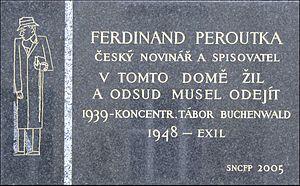
Ferdinand Peroutka est un journaliste et écrivain tchécoslovaque né le 6 février 1895 et décédé le 20 avril 1978. Il est considéré comme étant le « père du journalisme tchèque ». Intellectuel influent lors de la Première République tchécoslovaque, il fut ensuite persécuté par les nazis pour ses convictions démocratiques et détenu à Dachau et Buchenwald. A la suite du coup de Prague de 1948 réalisé par le Parti communiste tchécoslovaque, il s'exila au Royaume-Uni puis aux États-Unis.